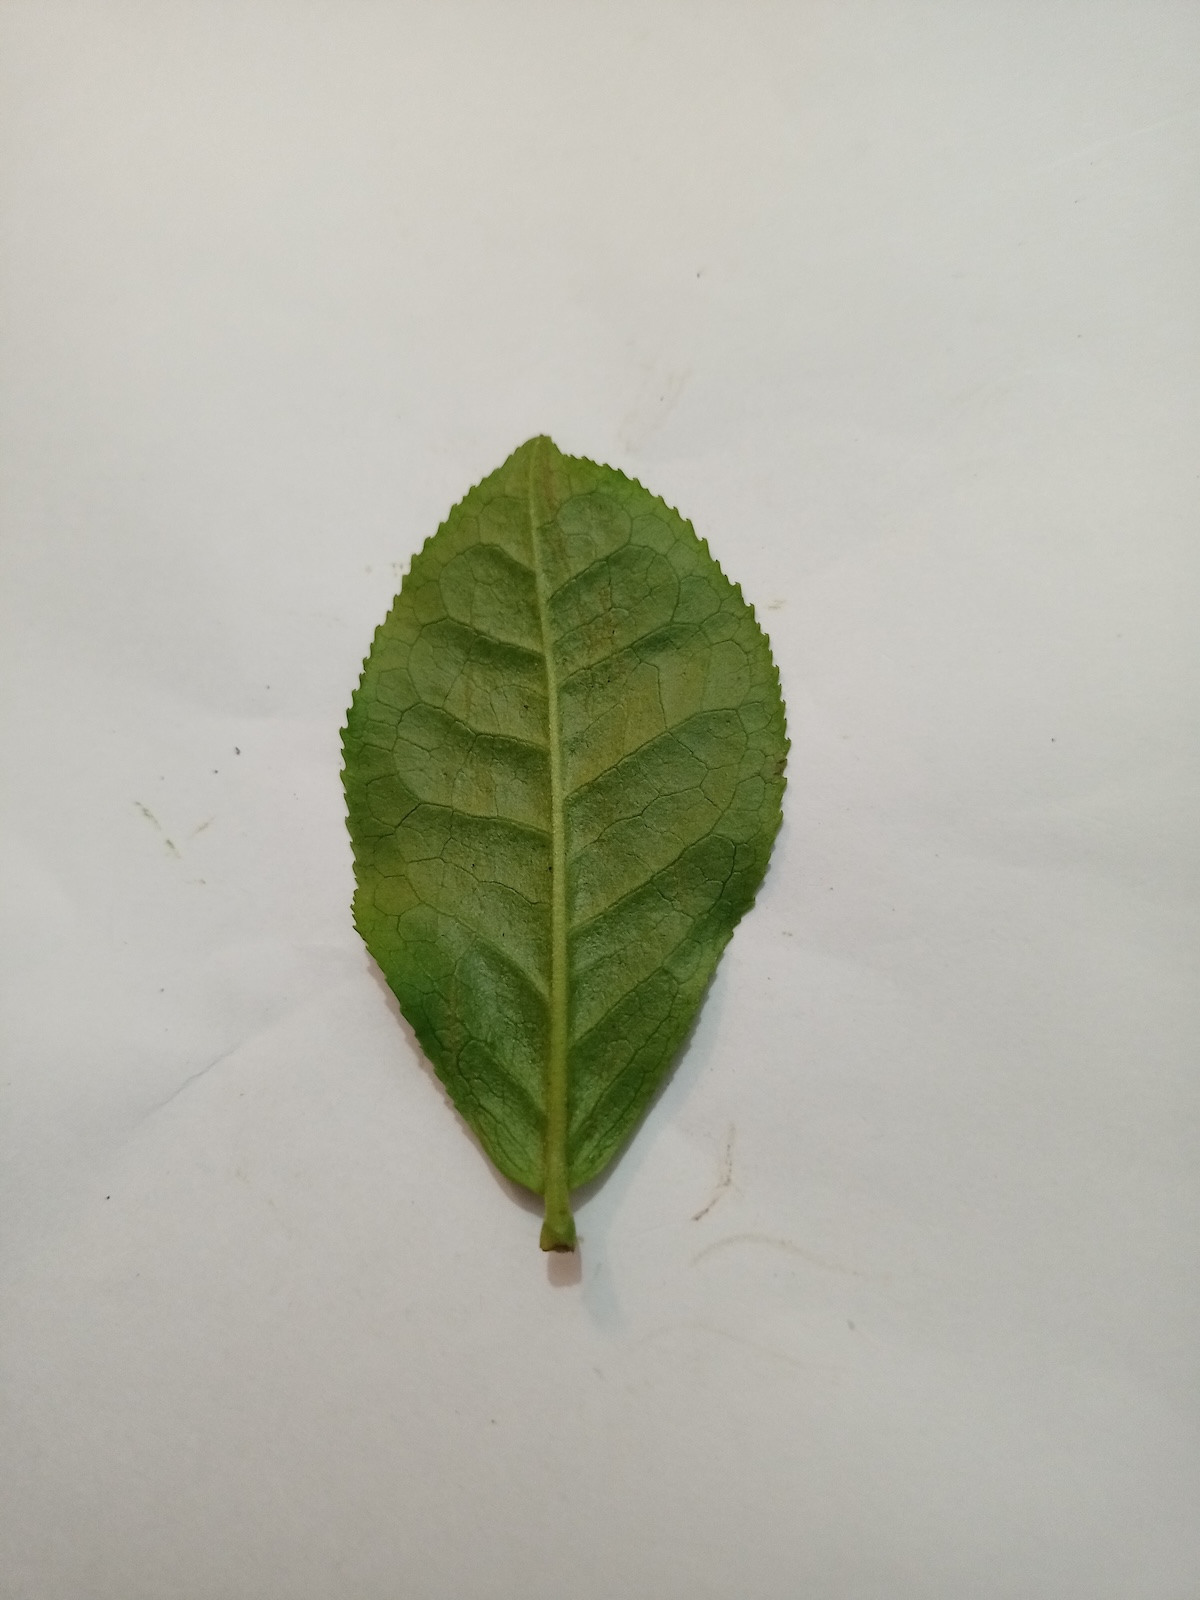
Label: Healthy leaf